Provisional Irish Republican Army arms importation

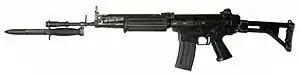
FN FNC

In the 1970s, some guns were purchased by Dáithí Ó Conaill in Czechoslovakia. On 16 October 1971, at Schiphol Airport, Dutch authorities seized the IRA arms shipment including modern submachine guns, rifles, and bazookas imported from the Czech arms manufacturer Omnipol.